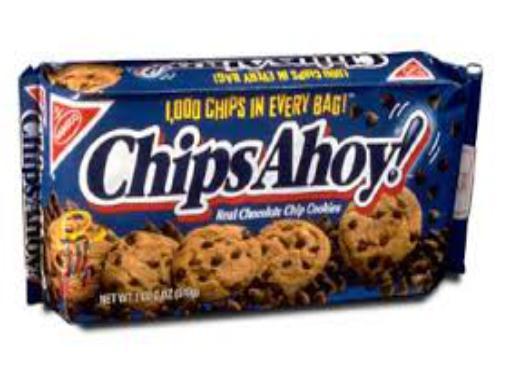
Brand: Chips Ahoy!
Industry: Food